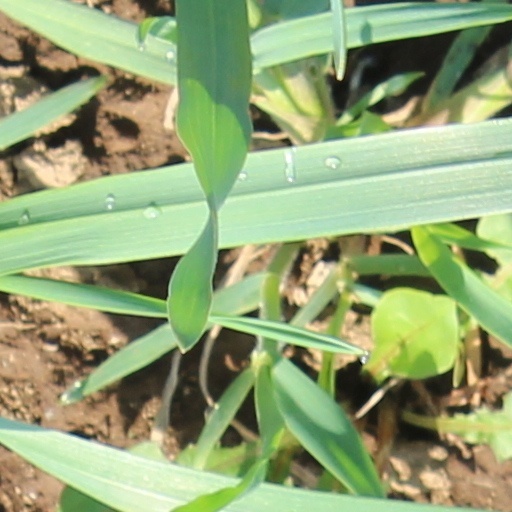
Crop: wheat